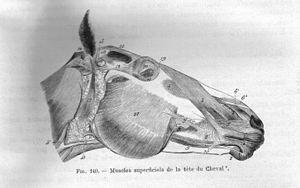
Les muscles superficiels de la tête du cheval (Equus caballus). -1. orbiculaire des lèvres -2. houppe du menton -3. releveur commun -4. releveur de la lèvre supérieure -5. canin -7. zygomato-labial — (Chauveau Auguste, Arloing Saturnin, Traité d'anatomie comparée des animaux domestiques, 1 064 p., page 279, 1890, Paris, Lib. J.B. Baillière et Fils) Polski: Głowa konia